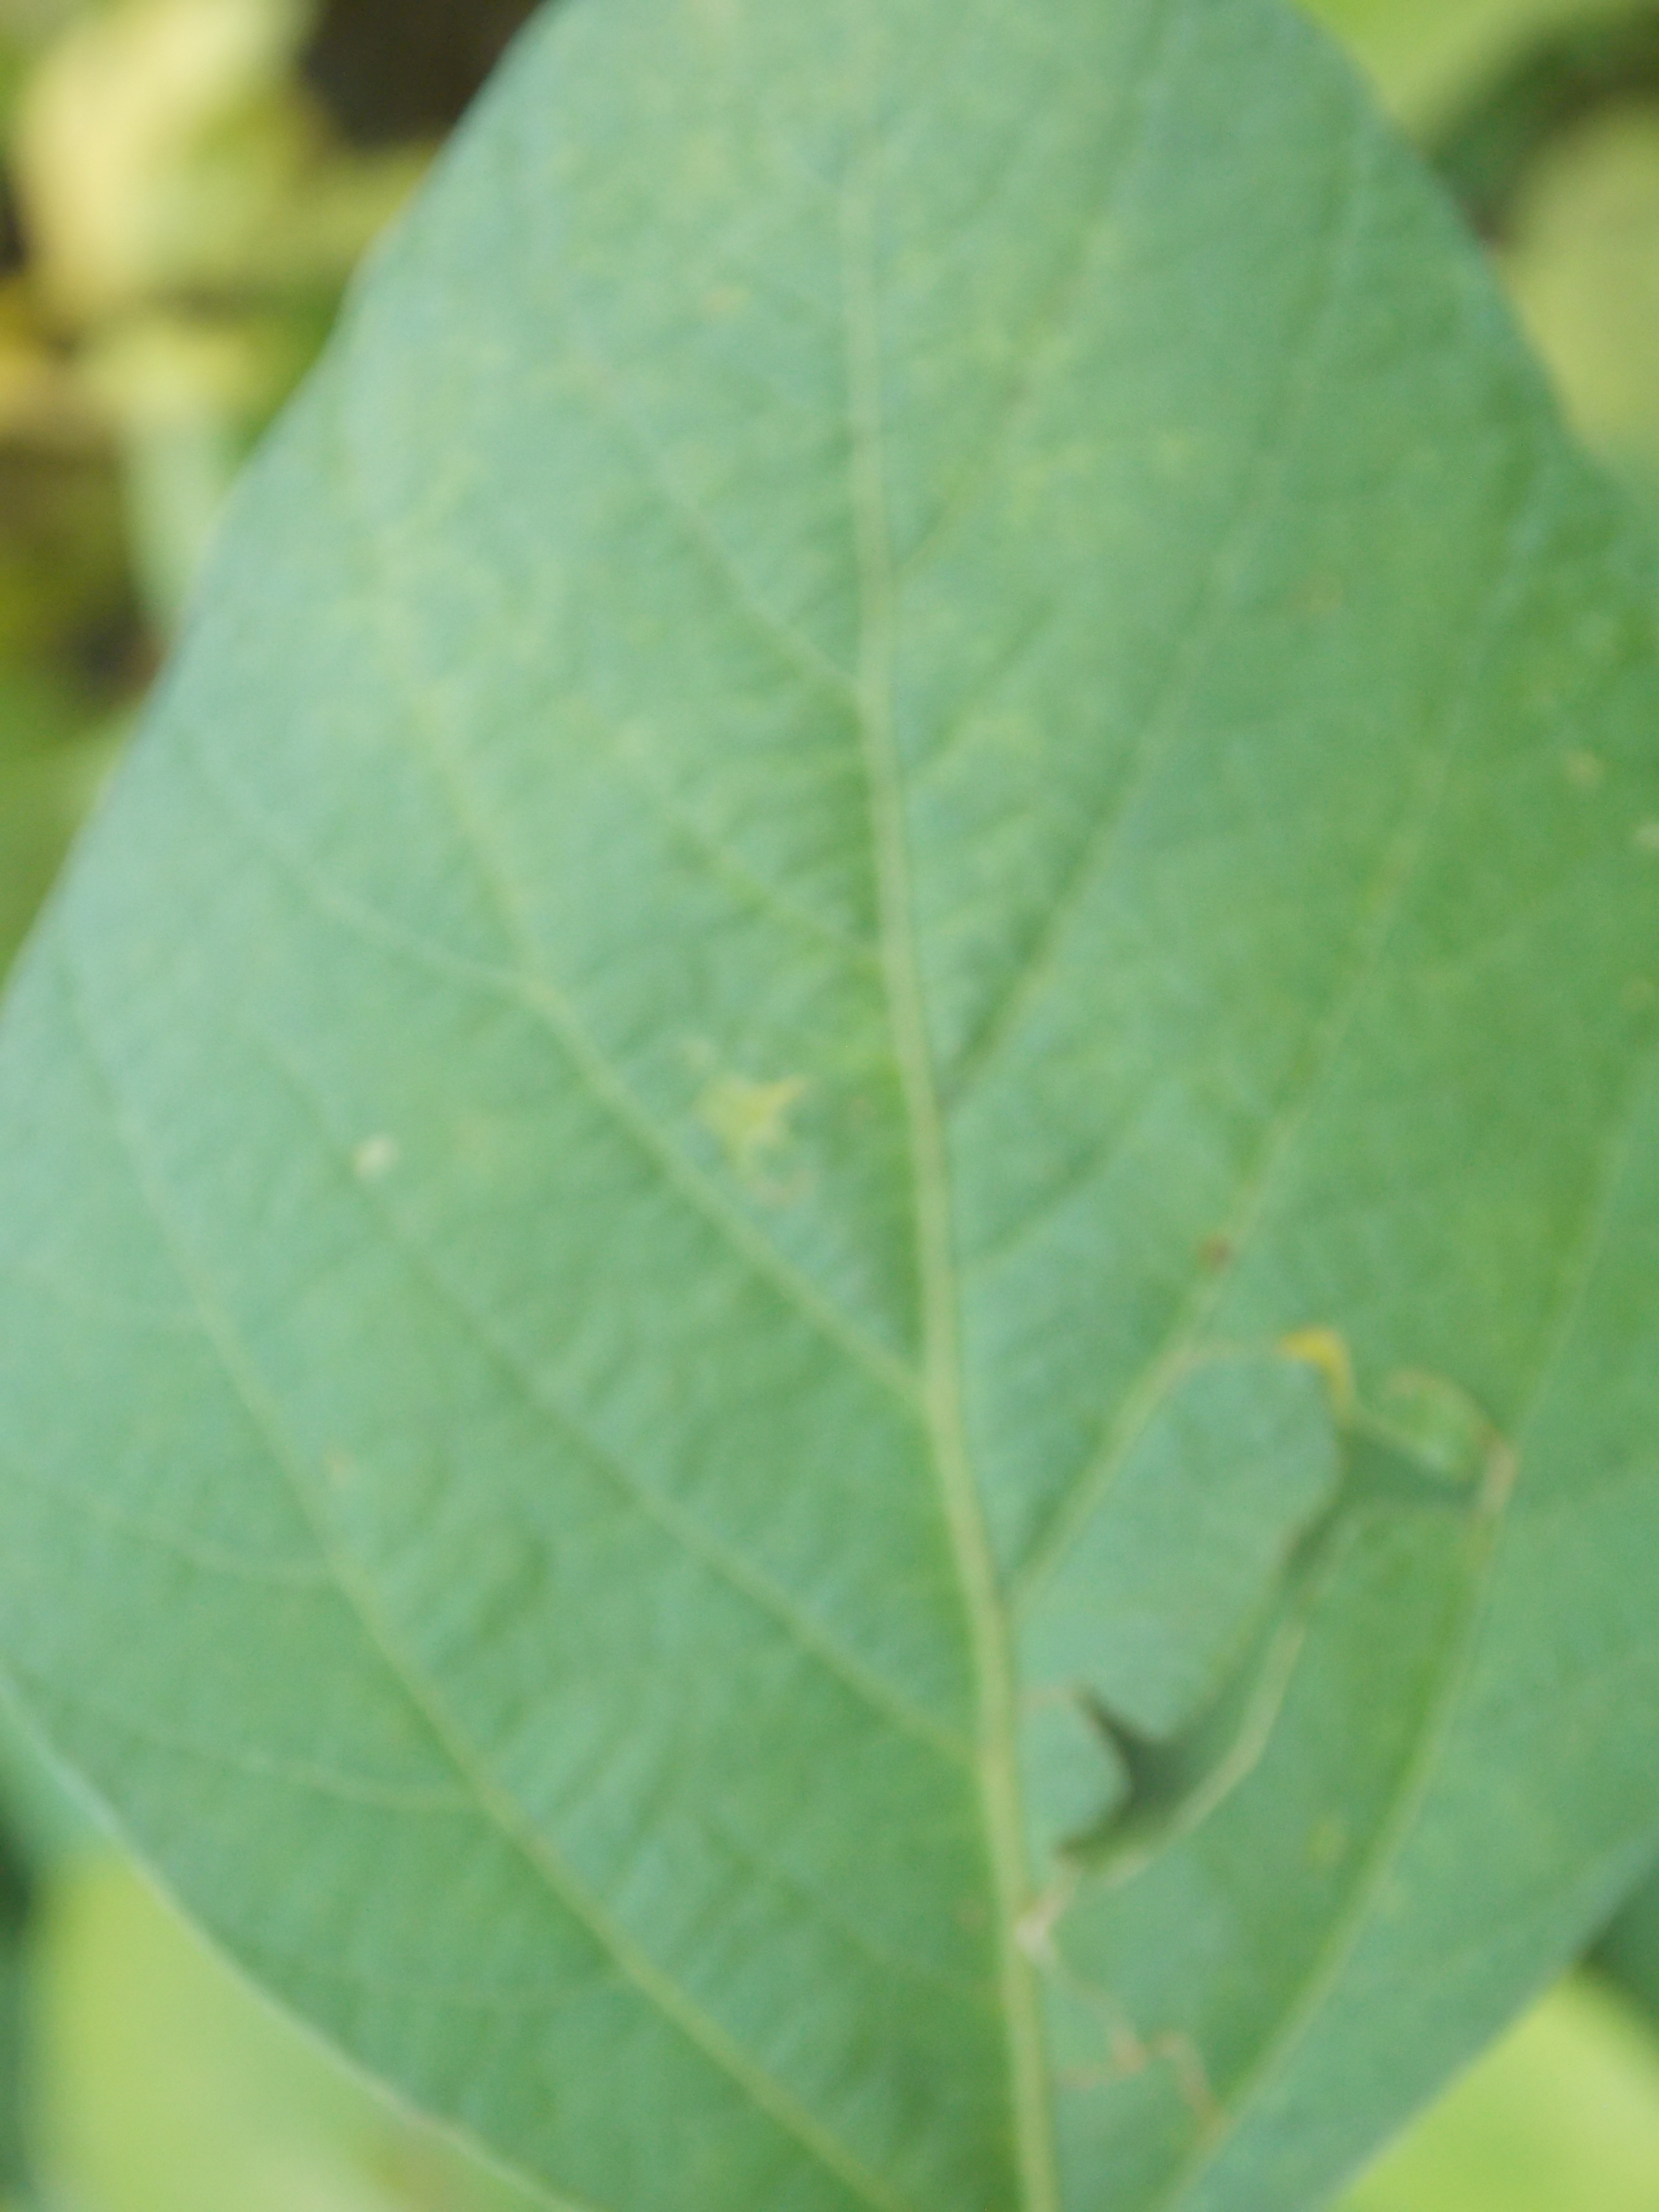
Label: Healthy